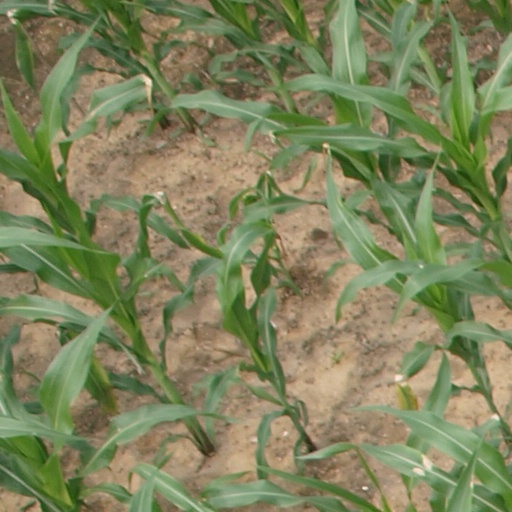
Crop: maize; corn